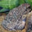
Label: frog